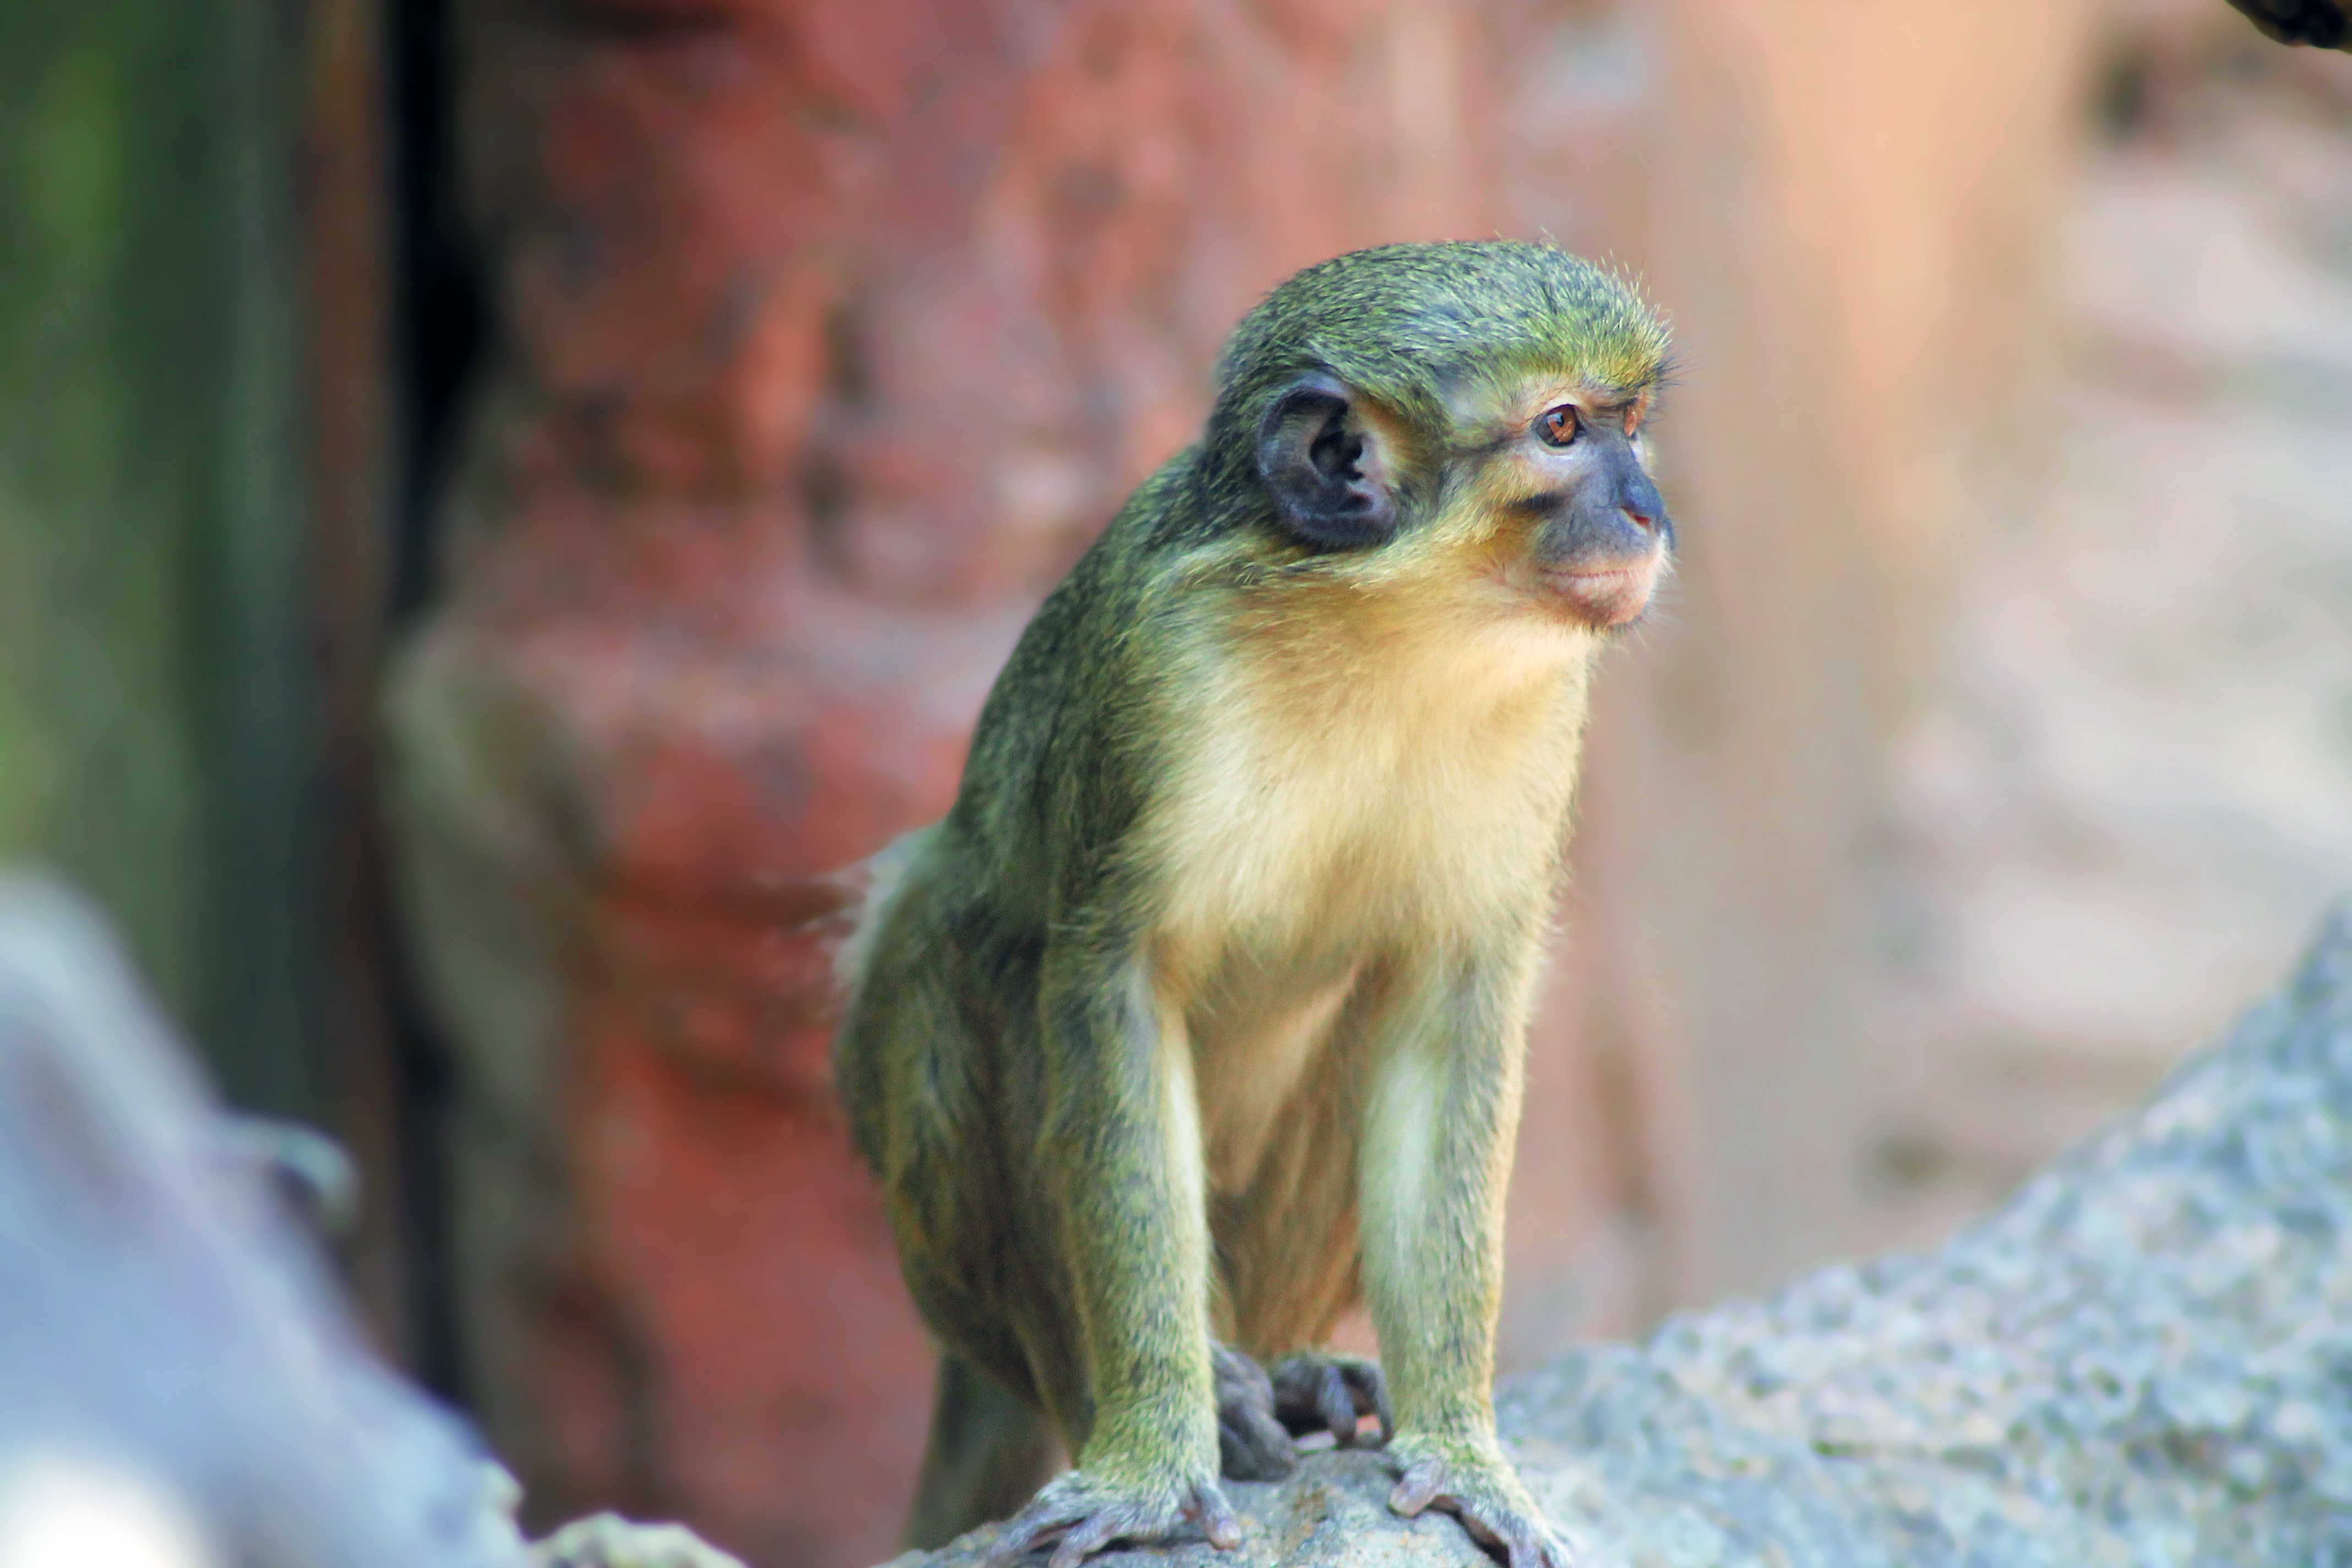
vertebrate, primate, organism, terrestrial animal, wildlife, adaptation, macaque, guenon, fawn